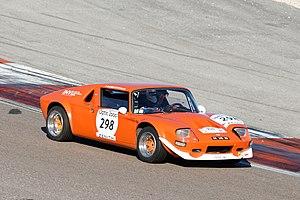
Jidé 1600 1973 - Tour Auto Optic 2000, année 2016 - Étape sur le circuit de Dijon-Prenois (Côte d'Or, Bourgogne-Franche-Comté, France).